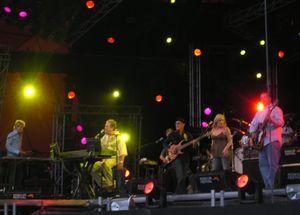
Brian Wilson au Roskilde Festival, 2005.
Brian Wilson, né le 20 juin 1942 à Hawthorne, Californie, est un bassiste, auteur-compositeur et chanteur nord-américain. Il est connu pour avoir composé les plus grands succès des Beach Boys, groupe au sein duquel il officia comme chanteur, bassiste, producteur et compositeur. L'album Pet Sounds, sorti en 1966, qu'il a conçu presque en totalité, est régulièrement cité parmi les plus grands albums pop/rock de tous les temps.